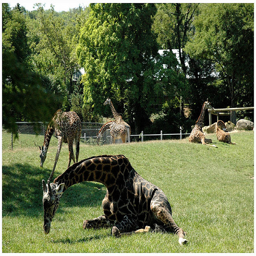
A herd of giraffe standing and laying on a green field.
A giraffe sitting in the grass and other giraffe all around.
The giraffes are either eating or relaxing outside.
Several giraffes scattered throughout a fenced enclosure in the daytime.
A giraffe lays on the grass with its head lowered as other giraffes stand and lay down in the background.